Miketz

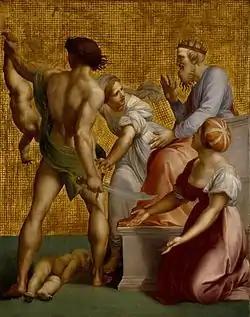
The "Judgment of Solomon" (late 18th-century painting by Giuseppe Cades)

Malbim read the steward's words to the brothers in Genesis 43:23, "Your God, and the God of your father, has given you treasure," to mean that since the money being brought to Egypt from all over the world was only "a treasure"—that is, hidden away in the treasury until the time of the Exodus from Egypt, when it would become the Israelites'—the steward told the brothers that their treasure could remain in their sacks, for it made no sense to place it in Pharaoh's treasury, when it was destined for them in any case. Nahum Sarna wrote that the steward's reassuring reply was intelligible only on the assumption that he was privy to Joseph's scheme. His purpose was to lull the brothers into a false sense of relief. Robert Alter wrote that the steward dismissed the brothers' fears by introducing a kind of fairy tale explanation for the silver that they found in their bags. But Jon Levenson wrote that the steward sensed the hand of a beneficent Providence in the strange events.